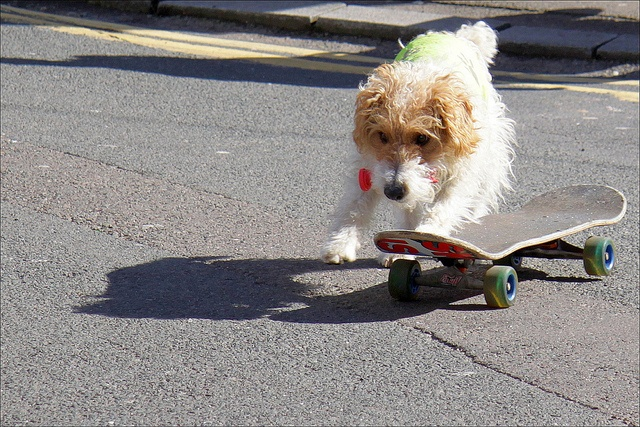
A dog running alongside a skateboard on the pavement
A small dog riding a skateboard across a street.
A dog standing next to a skateboard in the street.
Small dog in street next to a skateboard.
A jack russell terrier playing on a skateboard.